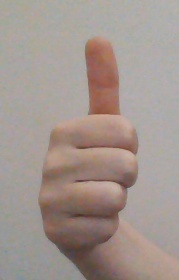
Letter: aleff